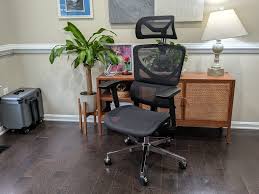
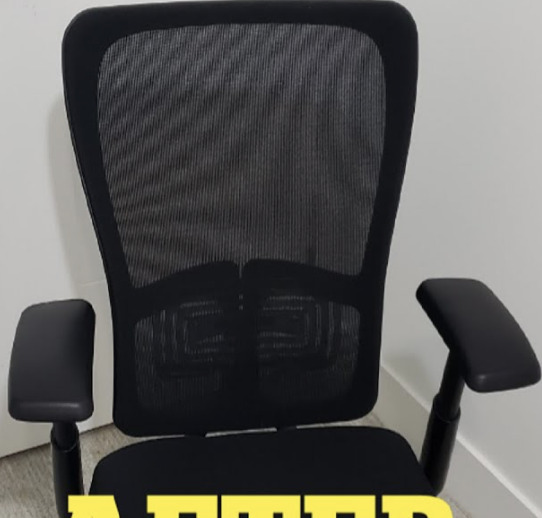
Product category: items_chair
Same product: no